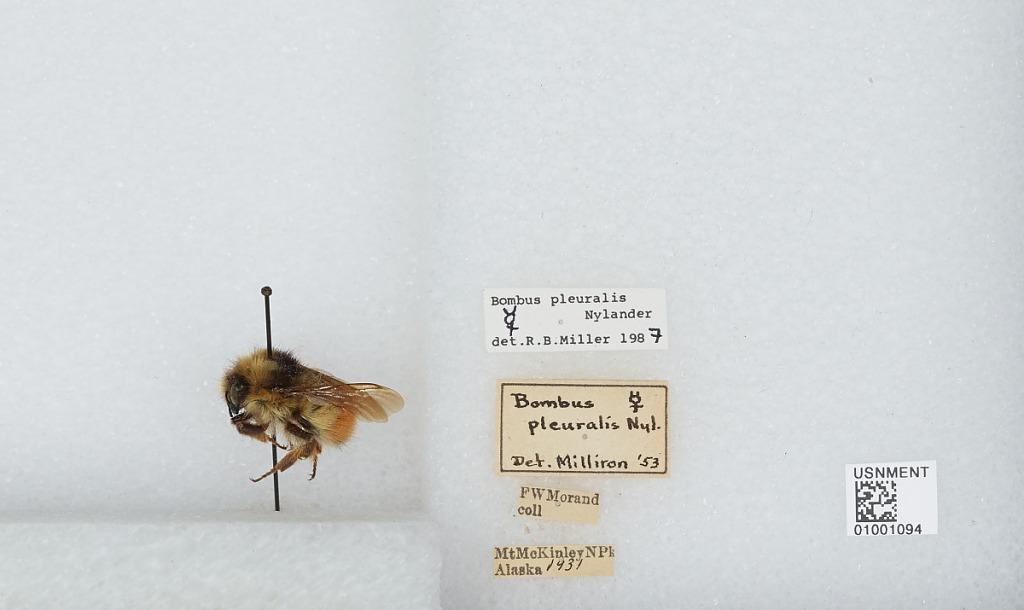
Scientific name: Bombus (Pyrobombus) flavifrons Cresson
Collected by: F. Morand
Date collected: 1931--
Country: United States
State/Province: Alaska
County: Denali
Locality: Denali National Park (formerly McKinley National Park)
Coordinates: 63.3333, -150.5
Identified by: Miller, R. B.